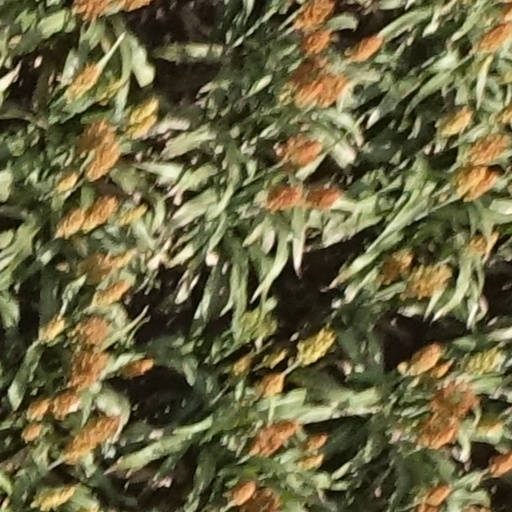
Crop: sorghum